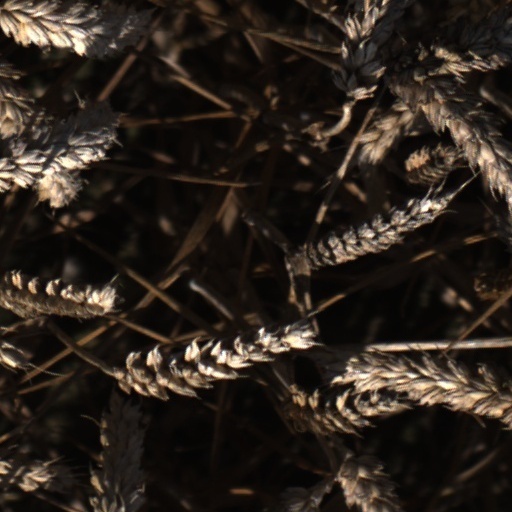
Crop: wheat